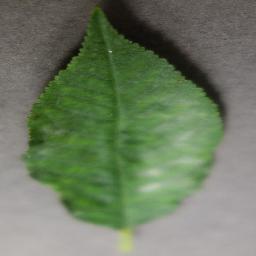
Label: Cherry___Powdery_mildew